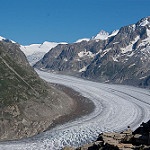
Scene: Outdoor